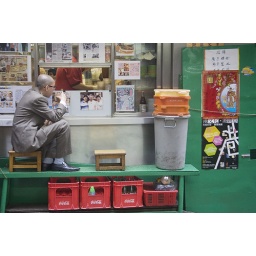
people here are used to living in boxes, hence there is nothing wrong with sitting in a box for lunch